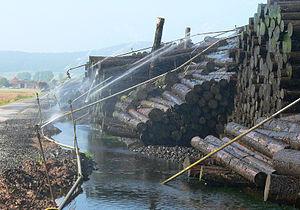
Lorsque les grumes doivent être entreposées pendant de longues périodes à une température supérieure à 0 °C, il est préférable de les laisser tremper. Le stockage humide des grumes consiste en le stockage des grumes protégé par aspersion, ou par immersion; ce qui aide à prévenir la fente en bout et à ralentir la détérioration causée par les insectes, les attaques fongiques et la pourriture qui en découle. Cependant, une coloration chimique peut se produire dans des conditions humides.
Le stockage des grume est l'étape qui suit l'abattage d'un arbre ou son débardage, les grumes sont entreposées d'une certaine façon pour soutenir leur qualité.